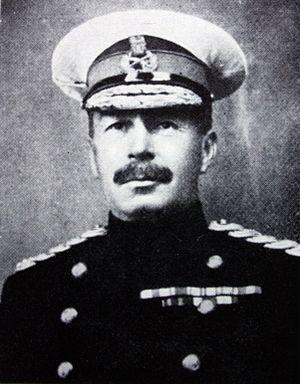
La bataille du bois Delville a lieu du 14 juillet au 3 septembre 1916, c'est une des batailles de l'offensive alliée sur la Somme pendant la Première Guerre mondiale. Elle oppose la IIᵉ armée de l'Empire allemand aux forces de l'empire britanniques. Le bois Delville est situé au nord-est de la ville de Longueval dans le département de la Somme. Après les deux premières semaines sanglantes de l'offensive alliée sur la Somme, la percée des lignes allemandes parait illusoire. L'offensive évolue vers une série d'opérations visant la capture de petites villes ou villages, de bois apportant des avantages tactiques à partir desquels il est possible de diriger des tirs d'artillerie ou de lancer de nouvelles attaques.
La 1ʳᵉ brigade d'infanterie sud-africaine est une unité de l'armée de l'Union sud-africaine qui combattit sur le front occidental lors de la Première Guerre mondiale. Elle était composée exclusivement de soldats de souche européenne.